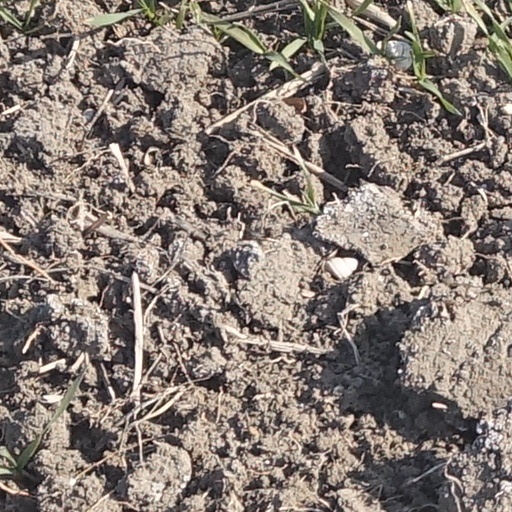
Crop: wheat